Jean-Henri-Guillaume Krombach

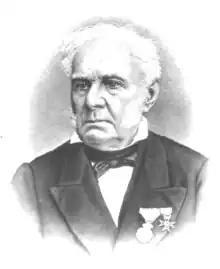

Jean-Henri-Guillaume Krombach, also known as Johann Heinrich Wilhelm Krombach (16 September 1791 in Moers – 23 February 1881 in Luxembourg City) was a German-Luxembourgish pharmacist and botanist.